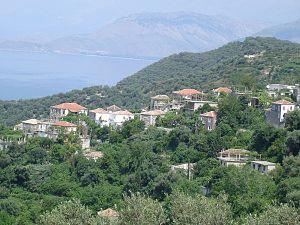
Loukovë ou Loukova est une ville côtière du sud-ouest de l'Albanie, située dans le district de Sarandë.